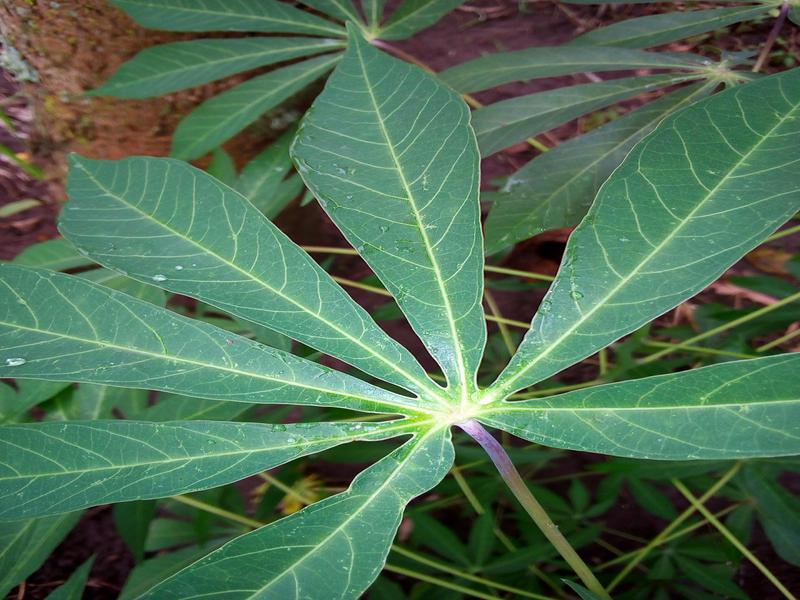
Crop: cassava
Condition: healthy